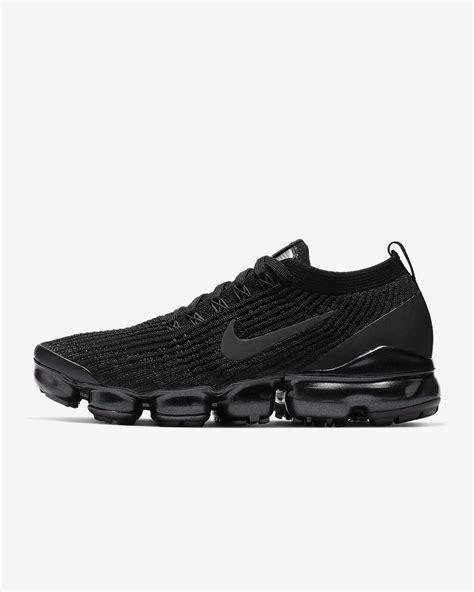
Brand: Nike
Model: Air Vapormax Flyknit 3